Àlex Martínez (footballer, born 1998)

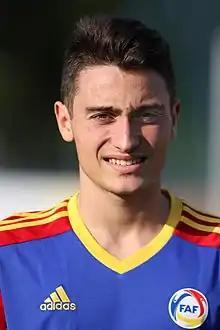
With Andorra in 2016

Alexandre "Àlex" Martínez Palau (born 10 October 1998) is an Andorran footballer and beach soccer player who plays for UE Santa Coloma and the Andorra national football team.